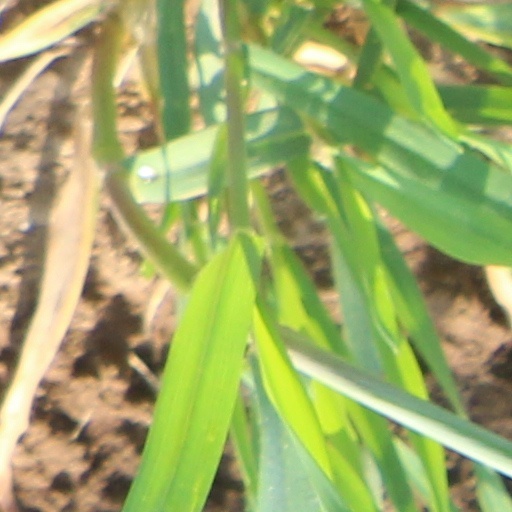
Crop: wheat